Lewis and Clark Exposition gold dollar

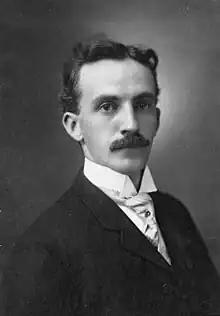
Numismatist Farran Zerbe

The Philadelphia Mint produced 25,000 Lewis and Clark Exposition dollars in September 1904, plus 28 more, reserved for inspection and testing at the 1905 meeting of the United States Assay Commission. These bore the date 1904. Zerbe ordered 10,000 more in March 1905, dated 1905. The Mint struck 35,000 plus assay pieces in March and June in case Zerbe wanted to buy more, doing so in advance as the Philadelphia Mint shut down in the summer, but as he did not order more, the additional 25,000 were melted.